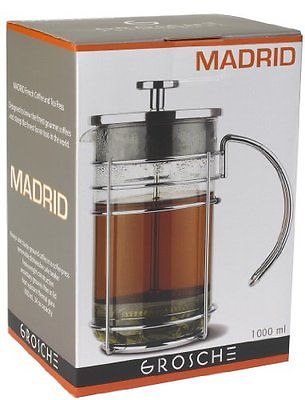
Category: kettle